Kevin Nash

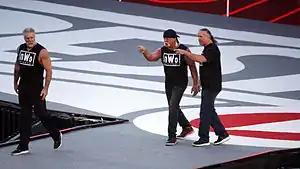
Nash (left) at WrestleMania 31 in 2015, alongside Hulk Hogan (middle) and Scott Hall, as the nWo

On the January 19, 2015 episode of "Raw", Nash appeared with X-Pac and Scott Hall to reunite the nWo, and along with The Acolytes Protection Agency and The New Age Outlaws, they beat down The Ascension, who had been insulting legends from past weeks. On March 23, 2015, it was announced that Nash would be inducted into the WWE Hall of Fame class of 2015. On March 28, he was inducted by long-time friend and Kliq member, Shawn Michaels. On March 29, Nash appeared at WrestleMania 31 alongside Hulk Hogan and Scott Hall, in their attempt to even the odds in favor of Sting in his match against Triple H, who had D-Generation X (Billy Gunn, Road Dogg, Shawn Michaels, and X-Pac) in his corner. However, Sting lost the match after Triple H hit him with a sledgehammer as he was attempting a Stinger splash.